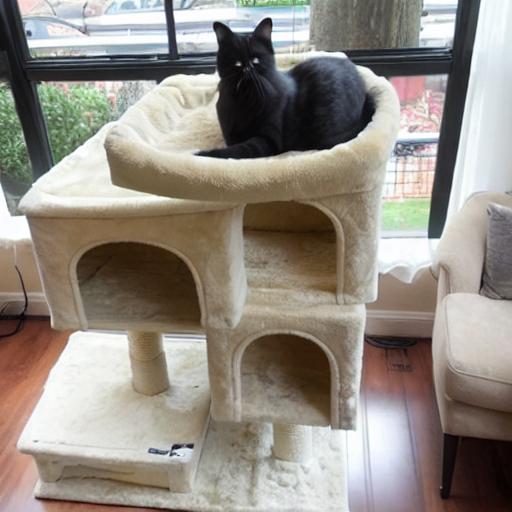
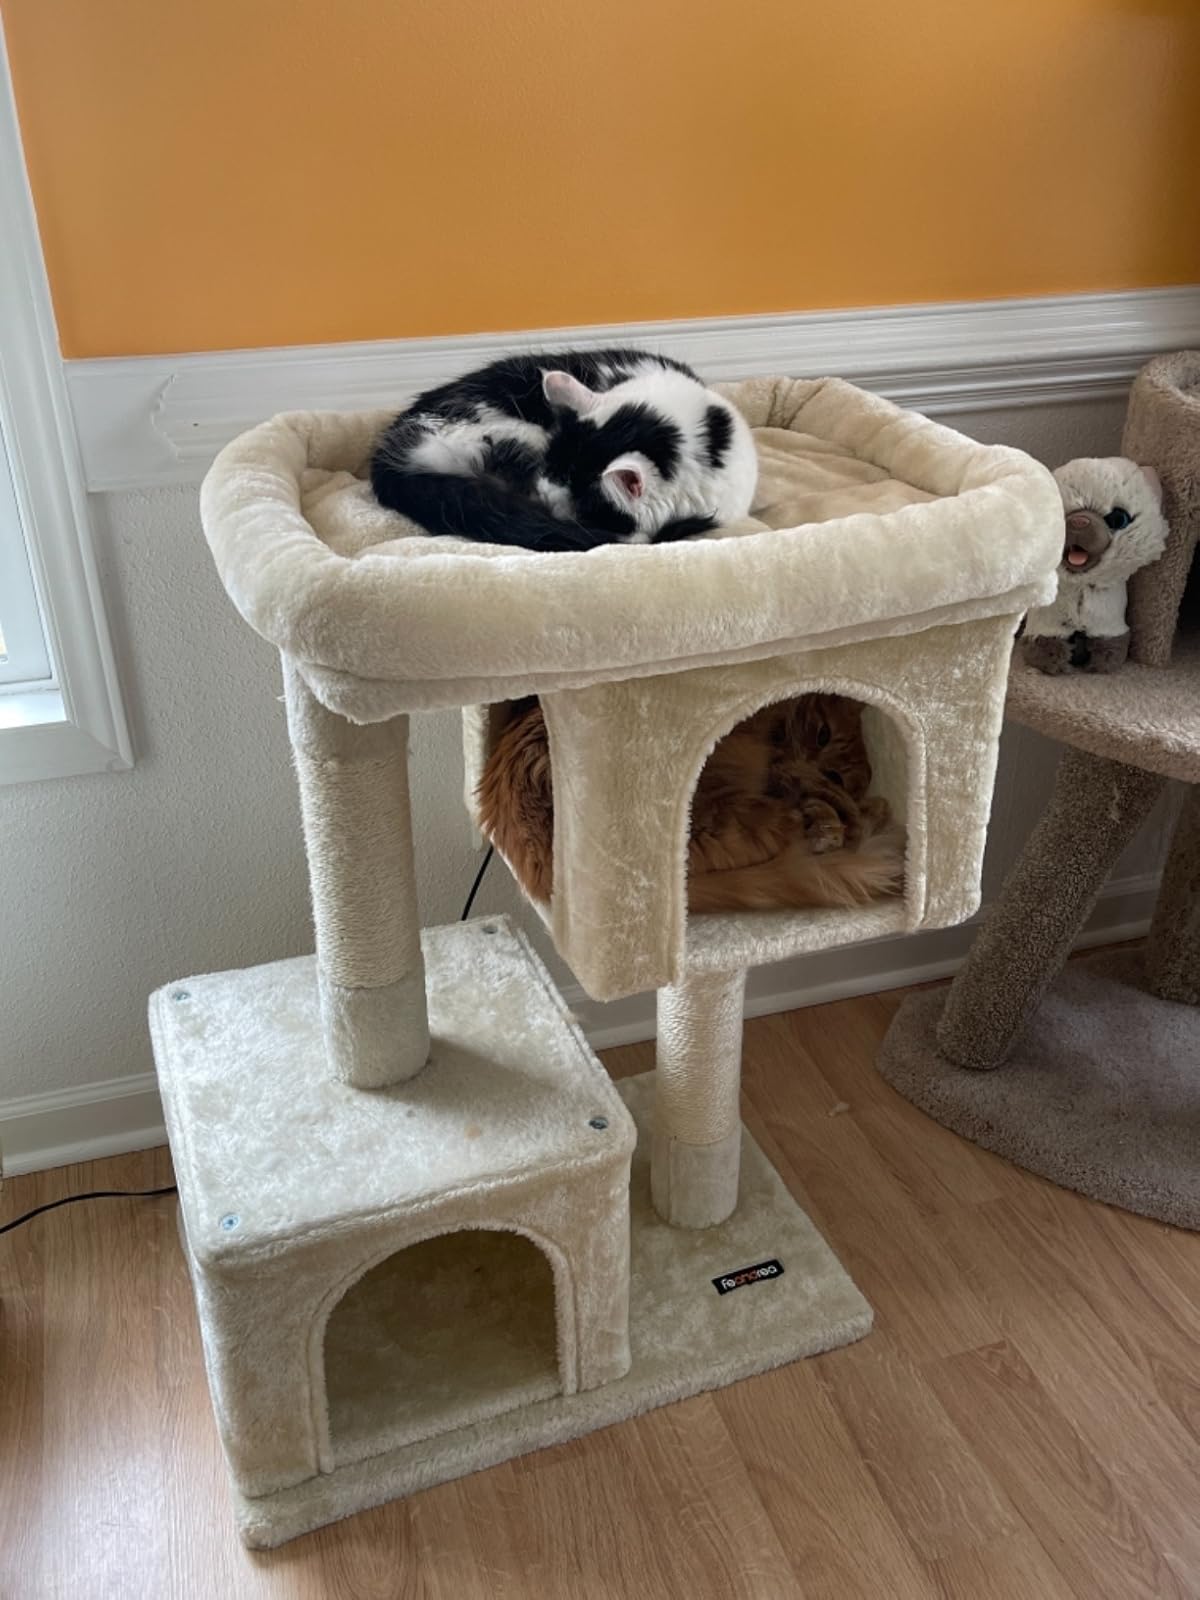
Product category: items_cat tree
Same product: no